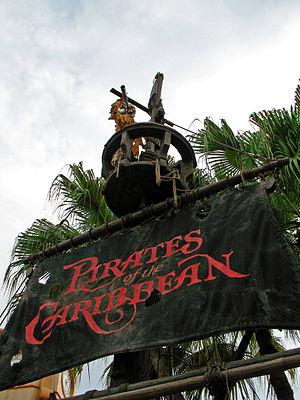
Carowinds Ouvert au public depuis le 31 mars.